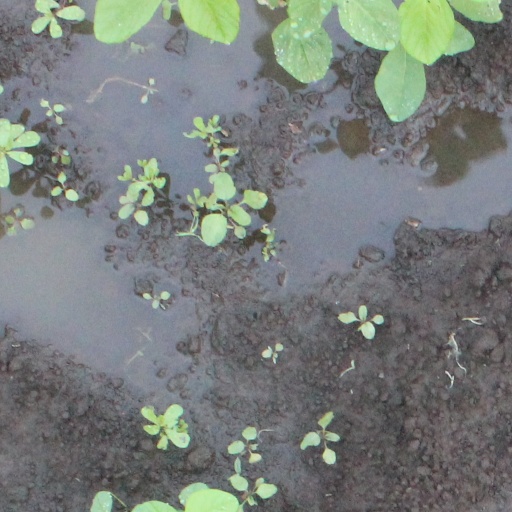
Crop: soybean